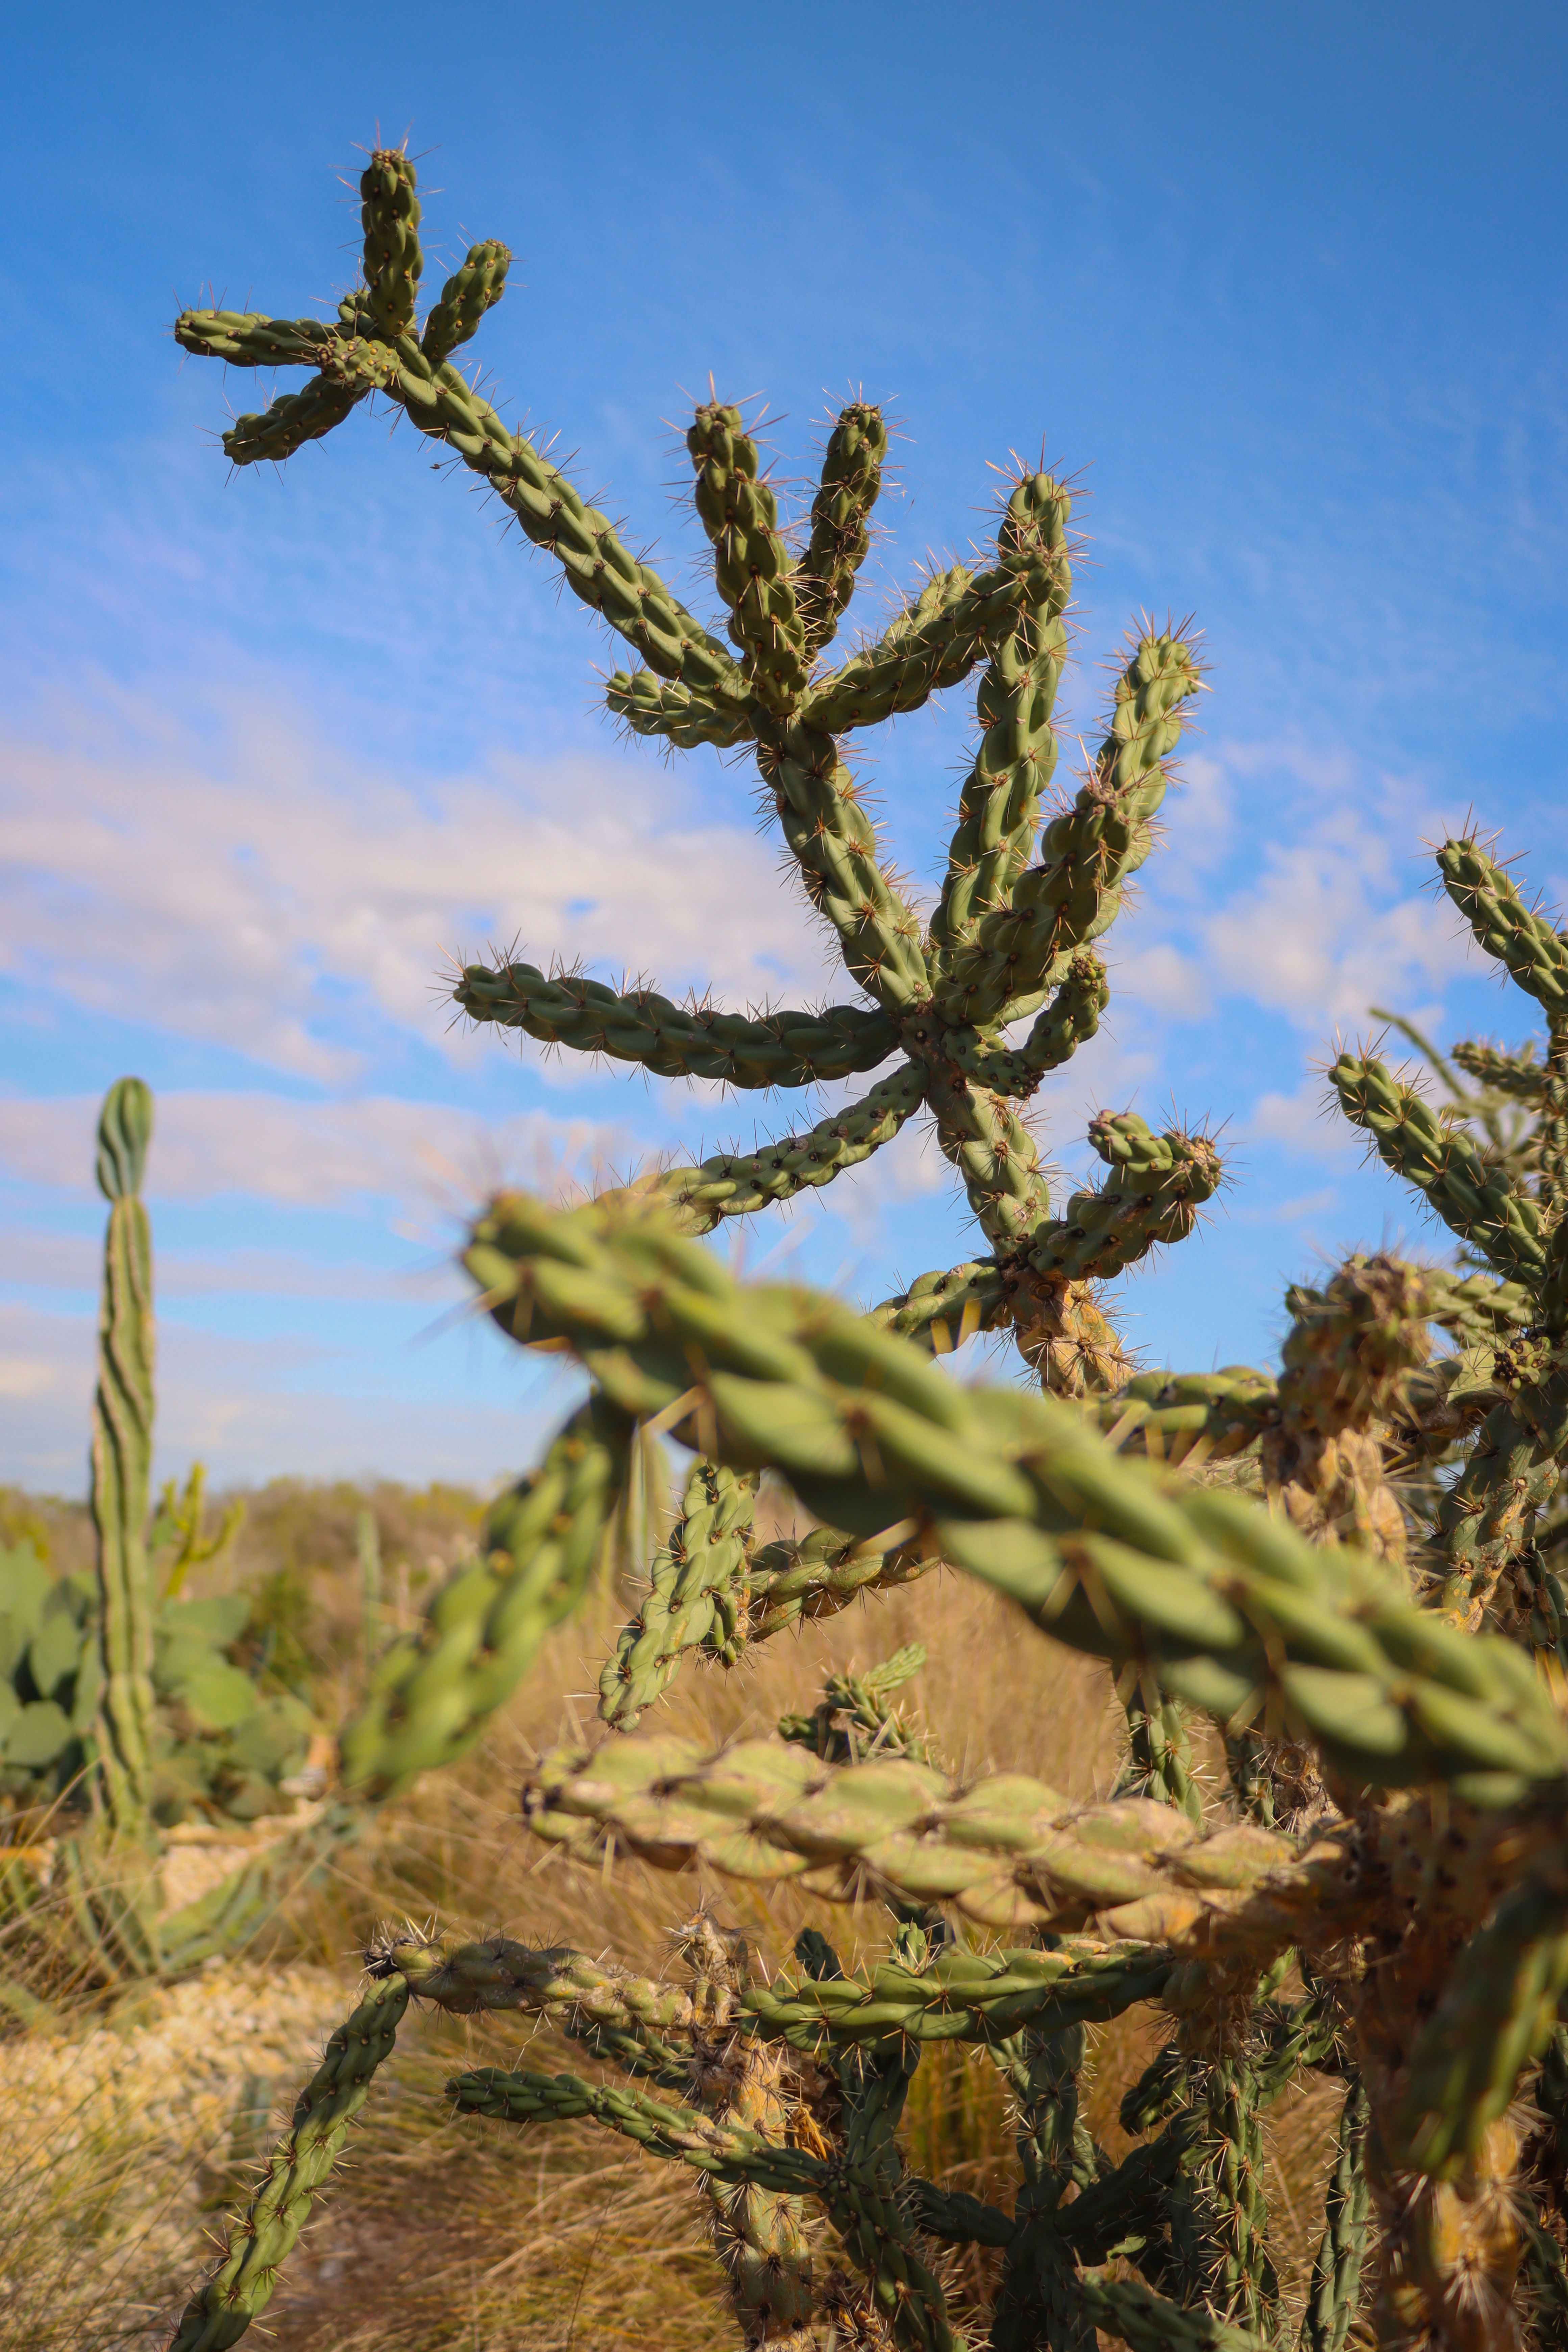
sky, cloud, plant, plant community, terrestrial plant, wood, natural landscape, landscape, shortstraw pine, twig, thorns, spines, and prickles, flowering plant, tree, grass, evergreen, conifer, larch, rock, chaparral, subshrub, wildflower, shrubland, plant stem, trunk, soil, Canadian fir, forest, pine, pine family, saguaro, caryophyllales, badlands, prickly pear, grassland, fir